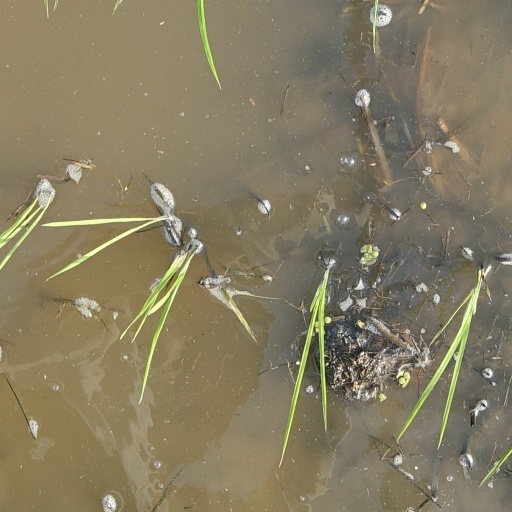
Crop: rice